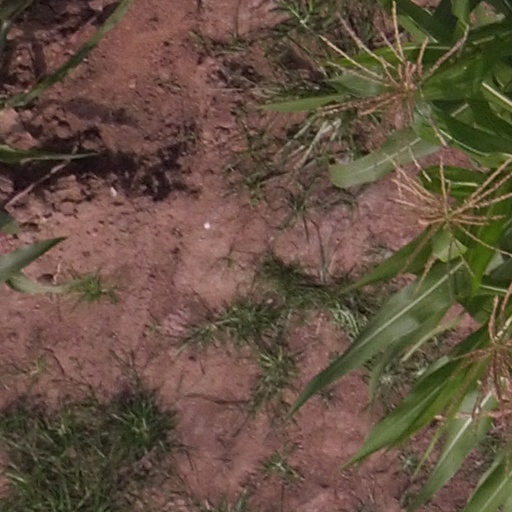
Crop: maize; corn